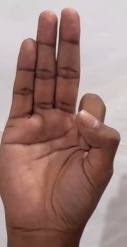
ASL sign: F